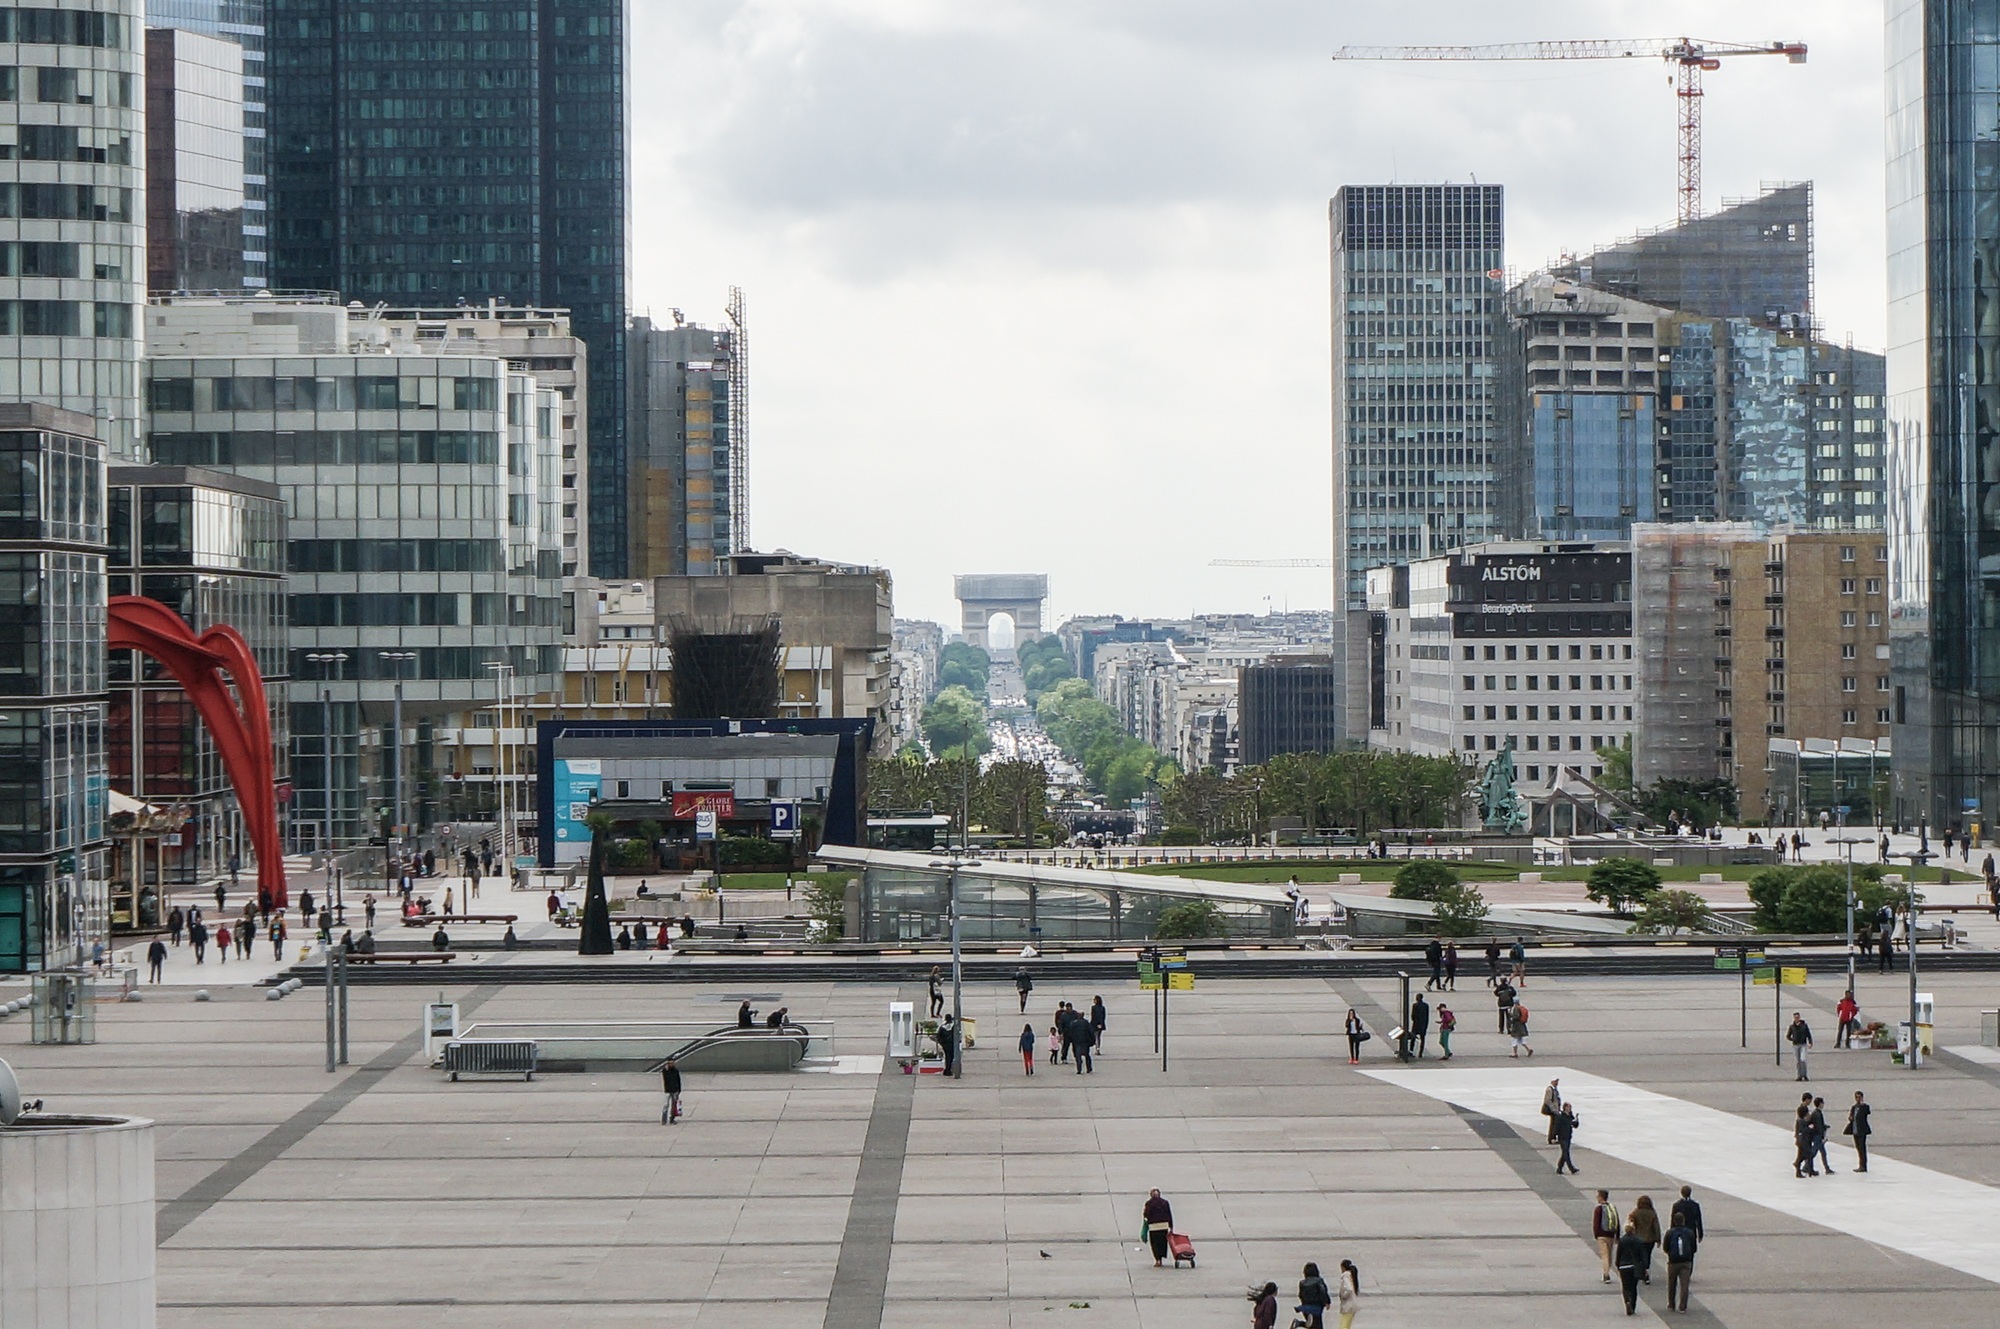
pedestrian, architecture, road, skyline, street, building, city, paris, skyscraper, cityscape, downtown, transport, plaza, landmark, tower block, public transport, city view, arc de triomphe, infrastructure, town square, metropolis, urban area, la defense, human settlement, metropolitan area